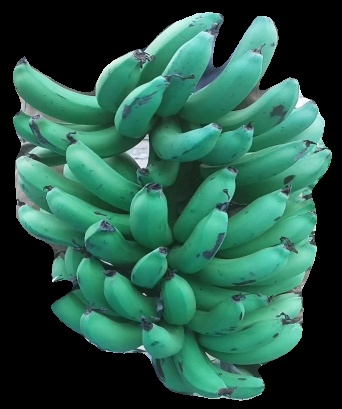
Variety: pachbale
Grade: grade3